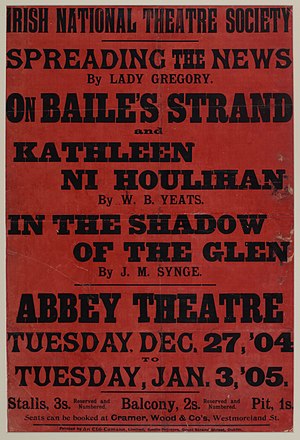
Abbey Theatre / Grundlæggelsen af Abbey Theatre
En plakat fra åbningen af Abbey Theatre. Den beskriver stykker opført fra den 27. december 1904 til den 3. januar 1905.
Abbey Theatre er et teater i Dublin, Irlands hovedstad. Det slog første gang dørene op for publikum den 27. december 1904, og selv om bygningen blev flammernes bytte i 1951, har det spillet næsten uafbrudt. Det var det første statsstøttede teater i den engelsktalende verden, da det fra 1925 modtog et årligt tilskud fra Den irske fristat.